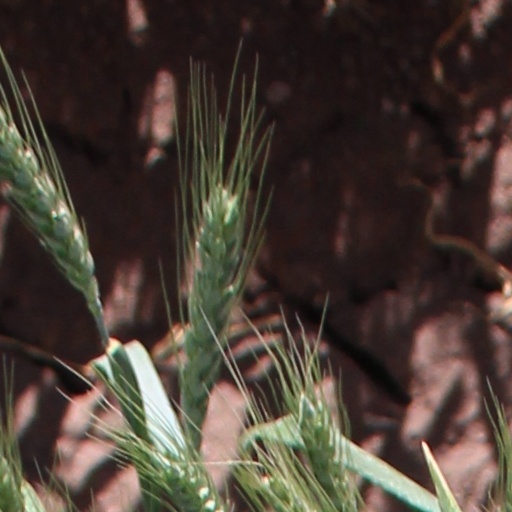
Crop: wheat